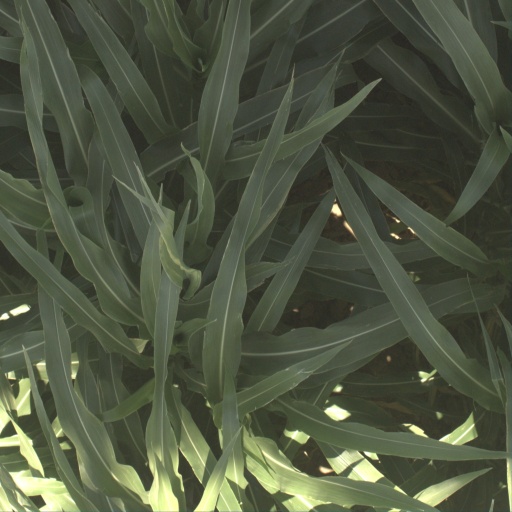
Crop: sorghum